Ion rapid transit

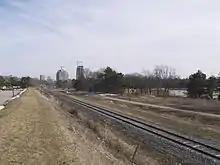
Waterloo Spur just south of University Avenue in April 2014, before construction started

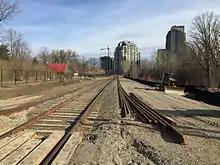
Construction work on Waterloo Spur in April 2015

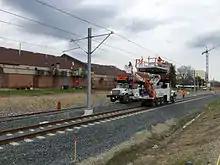
Electrification work near University of Waterloo campus in April 2016

The route approved by Regional Council travels in a mix of on-road and off-road (in various existing rights-of-way) configurations. On December 2, 2017, the "Kitchener-Waterloo Record" reported the local economy had already been stimulated through the construction of new buildings near the route, in both Kitchener–Waterloo and Cambridge.